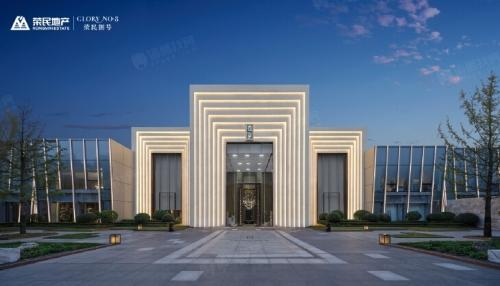
地标名称：荣民捌号
所在城市：西安市·雁塔区